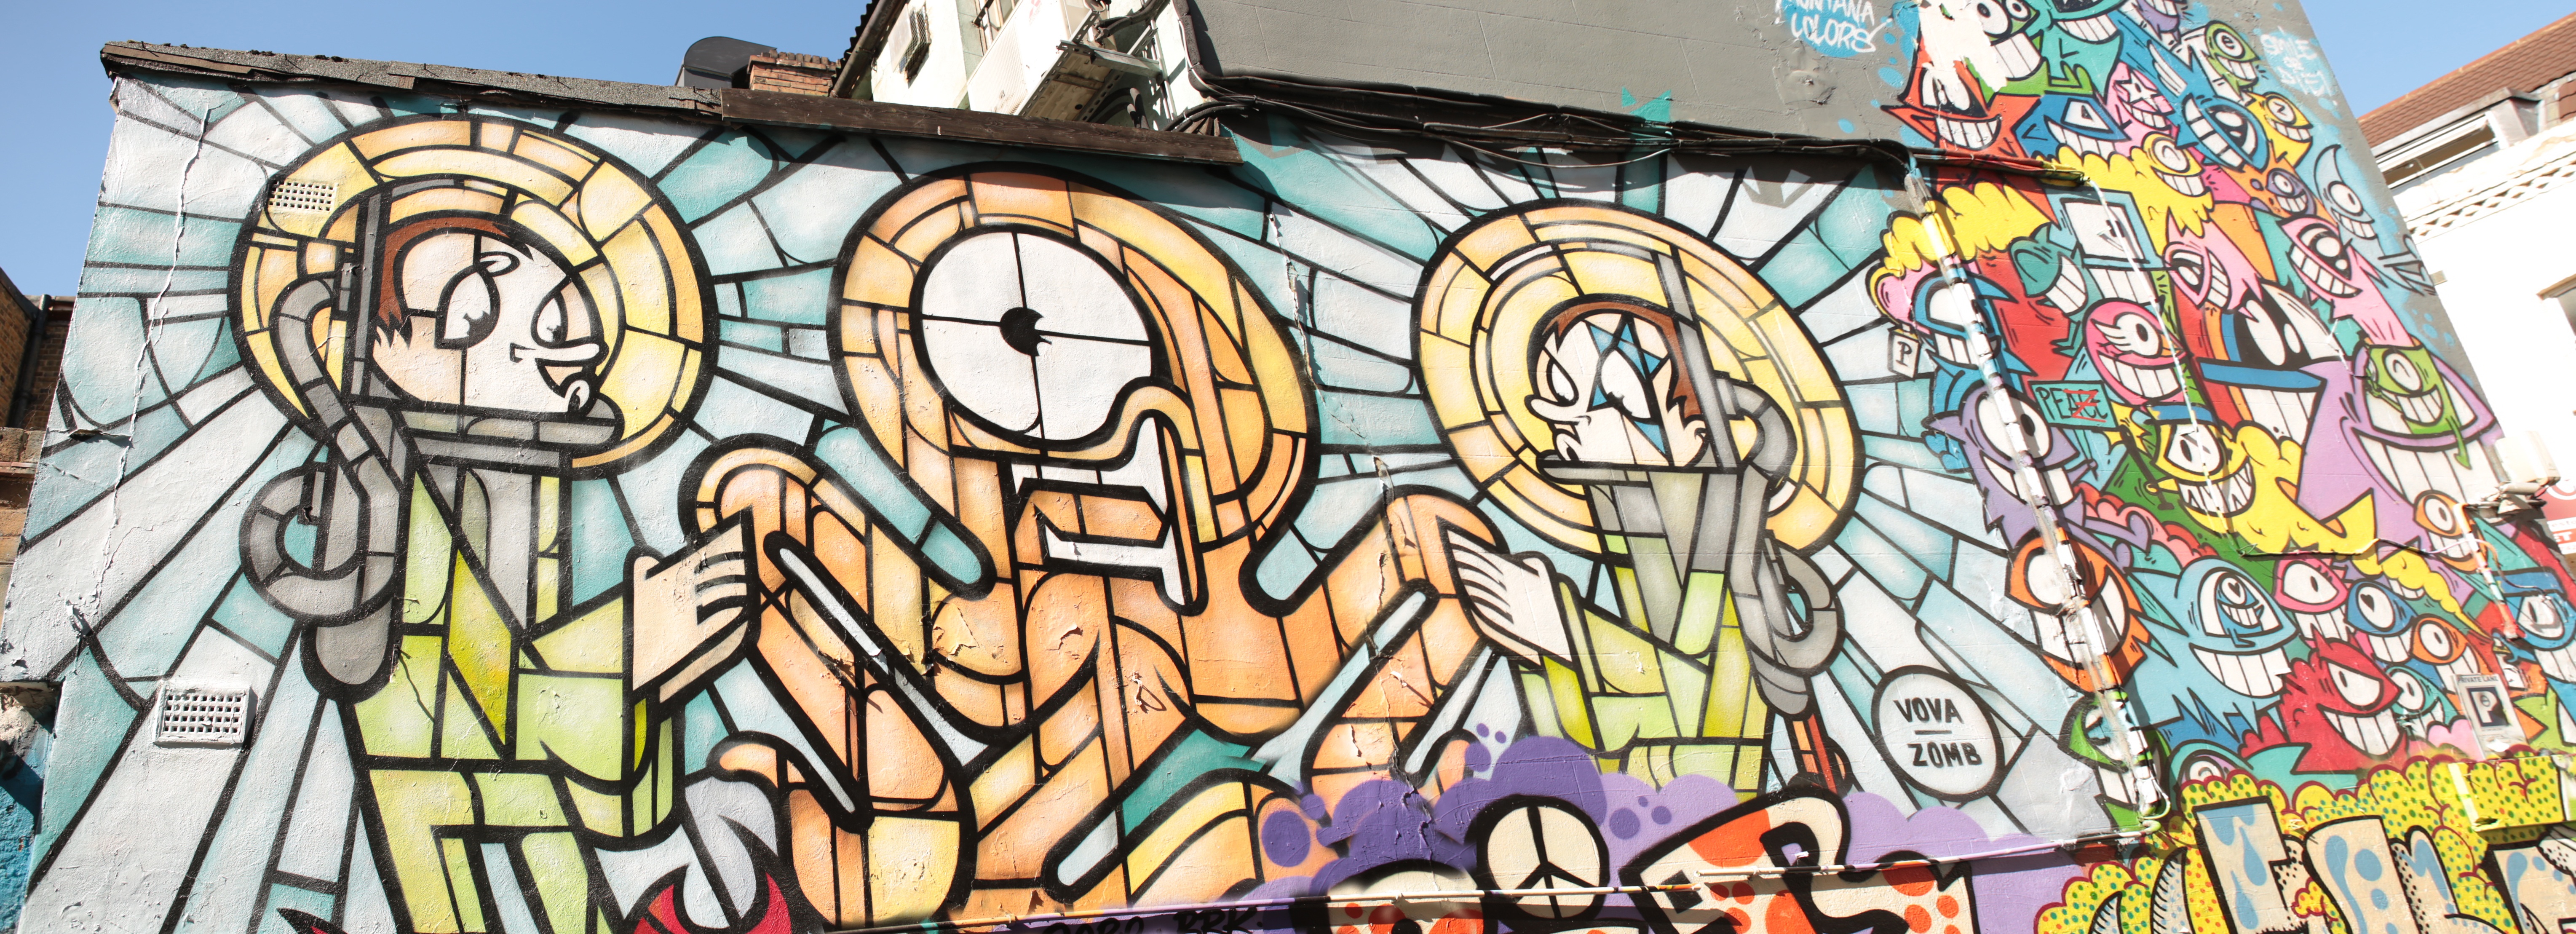
window, graffiti, street art, art, mural